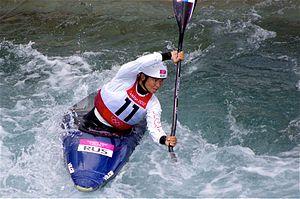
L'épreuve féminine du K1 des Jeux olympiques d'été 2012 de Londres se déroulera au Lee Valley White Water Centre, du 30 juillet au 2 août 2012.